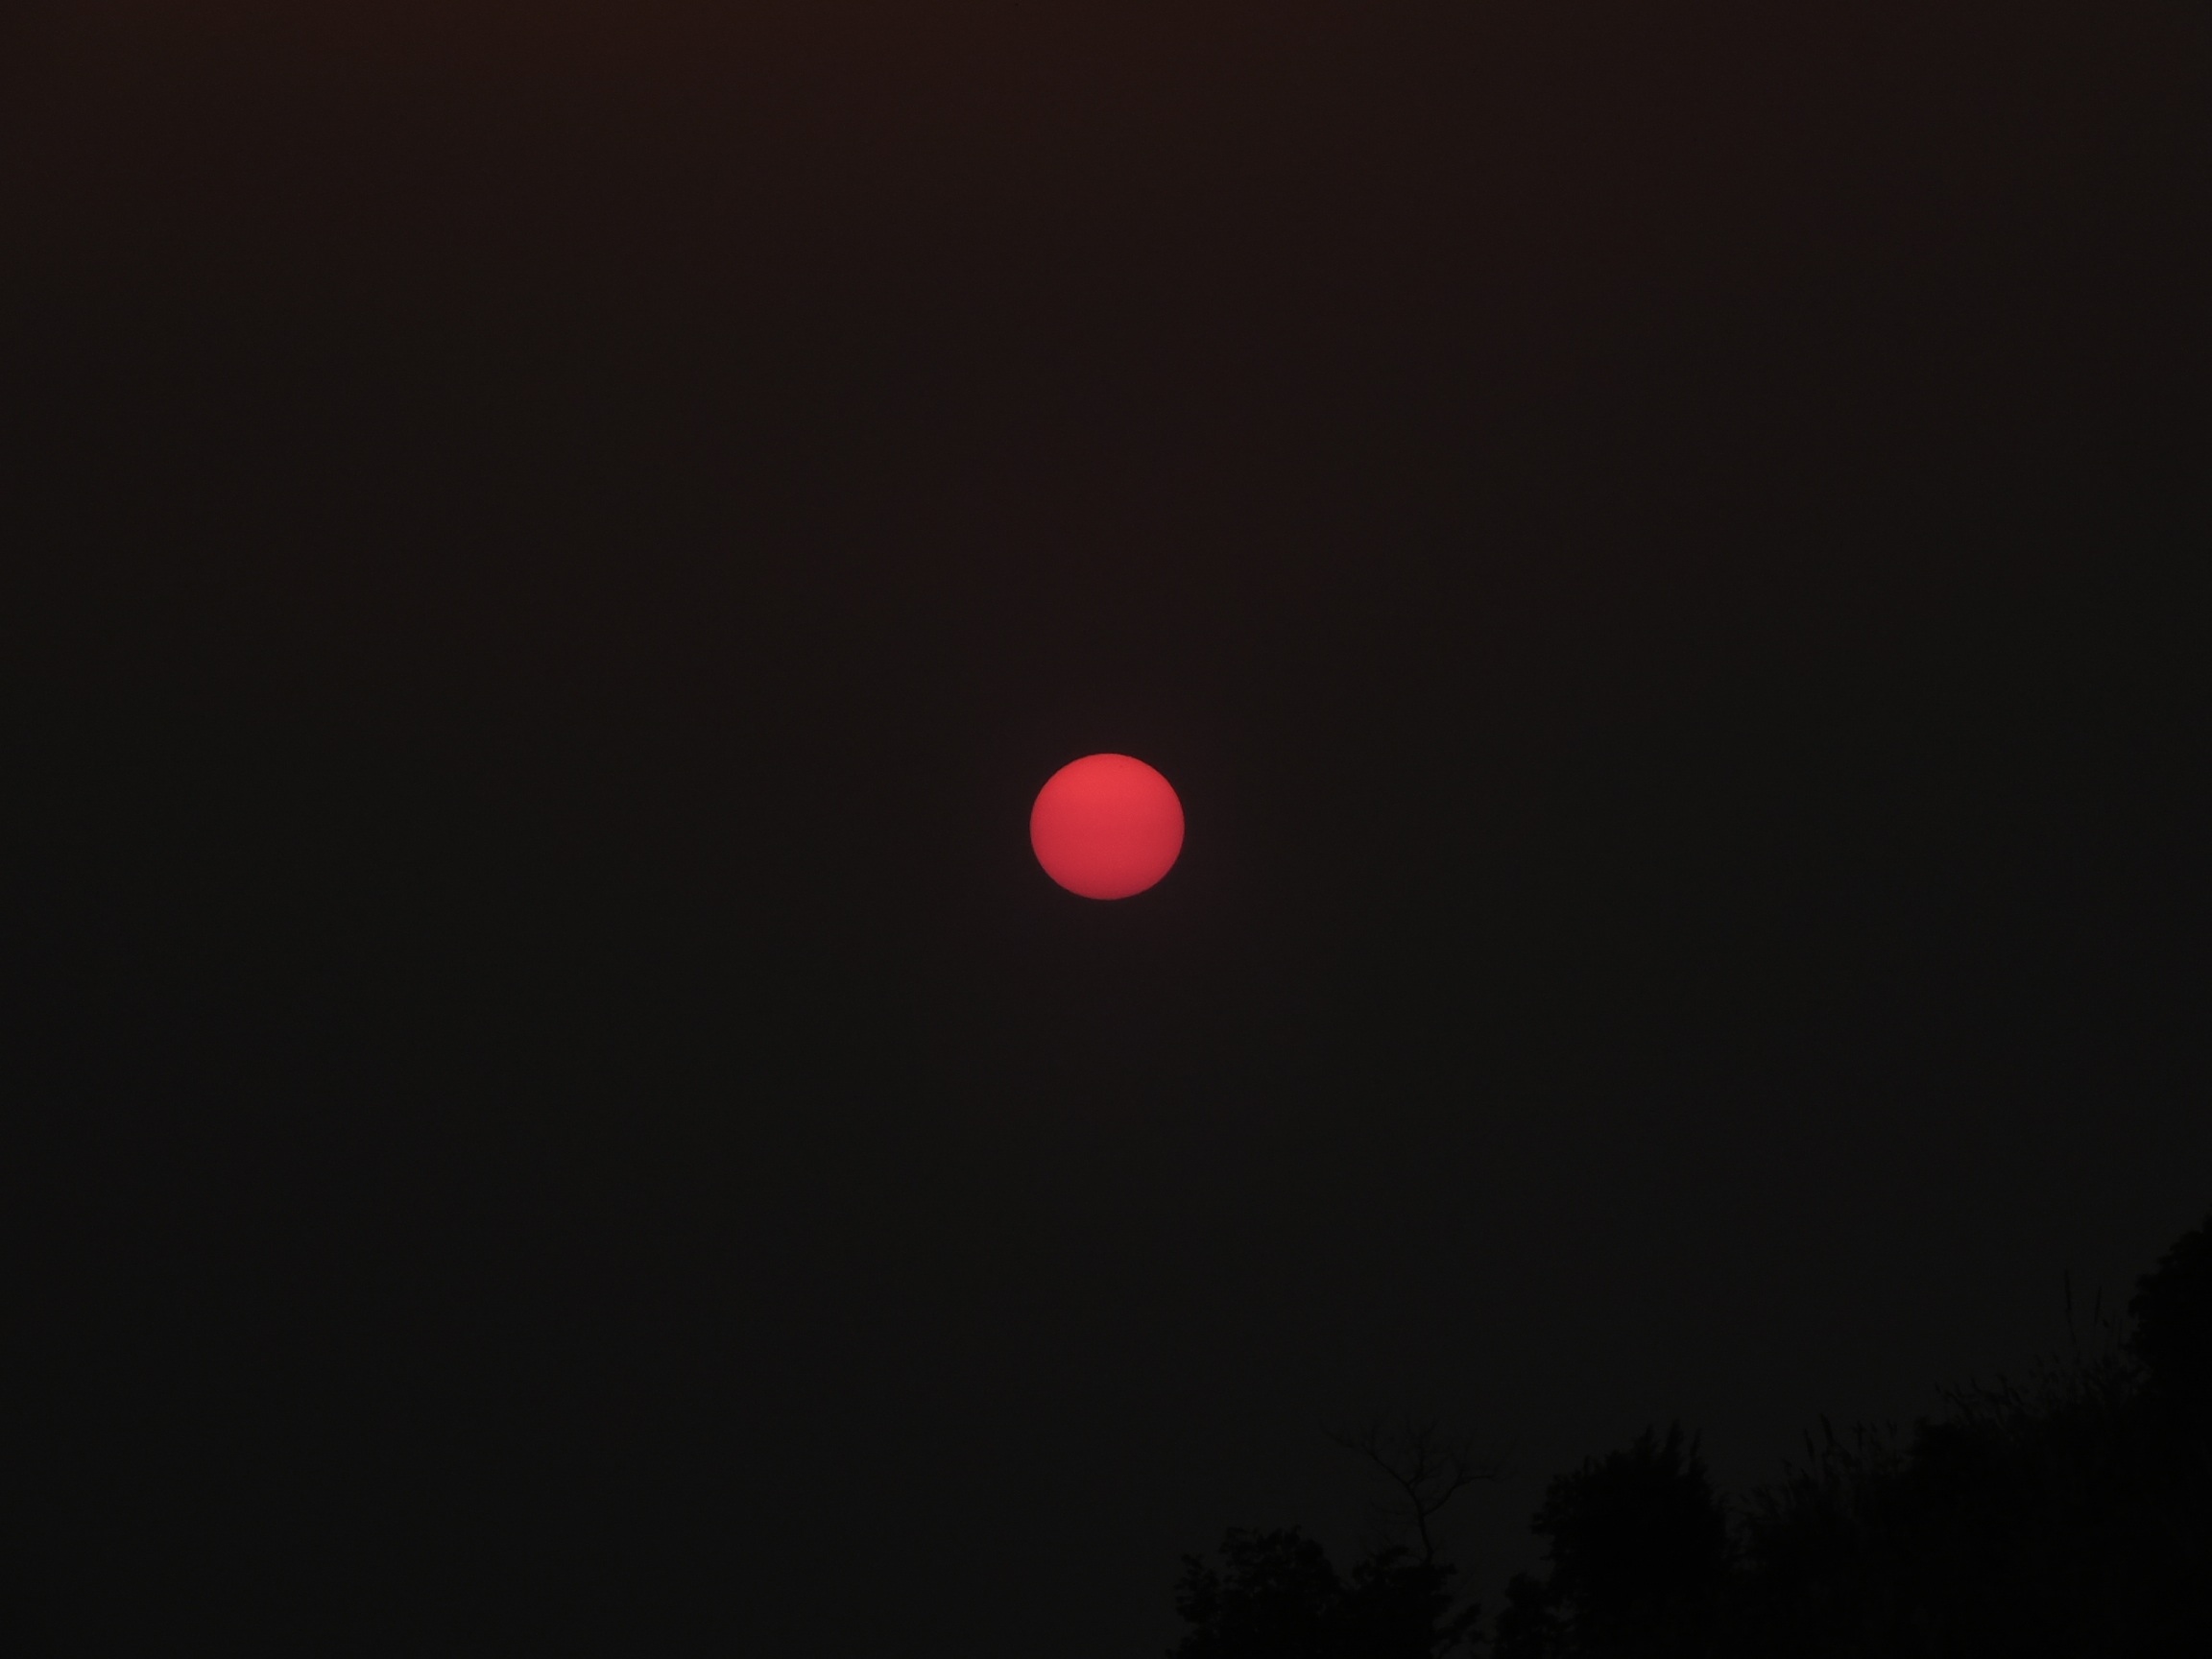
sky, sun, sunset, orange, moon, full moon, india, event, astronomical object, tripura, celestial event